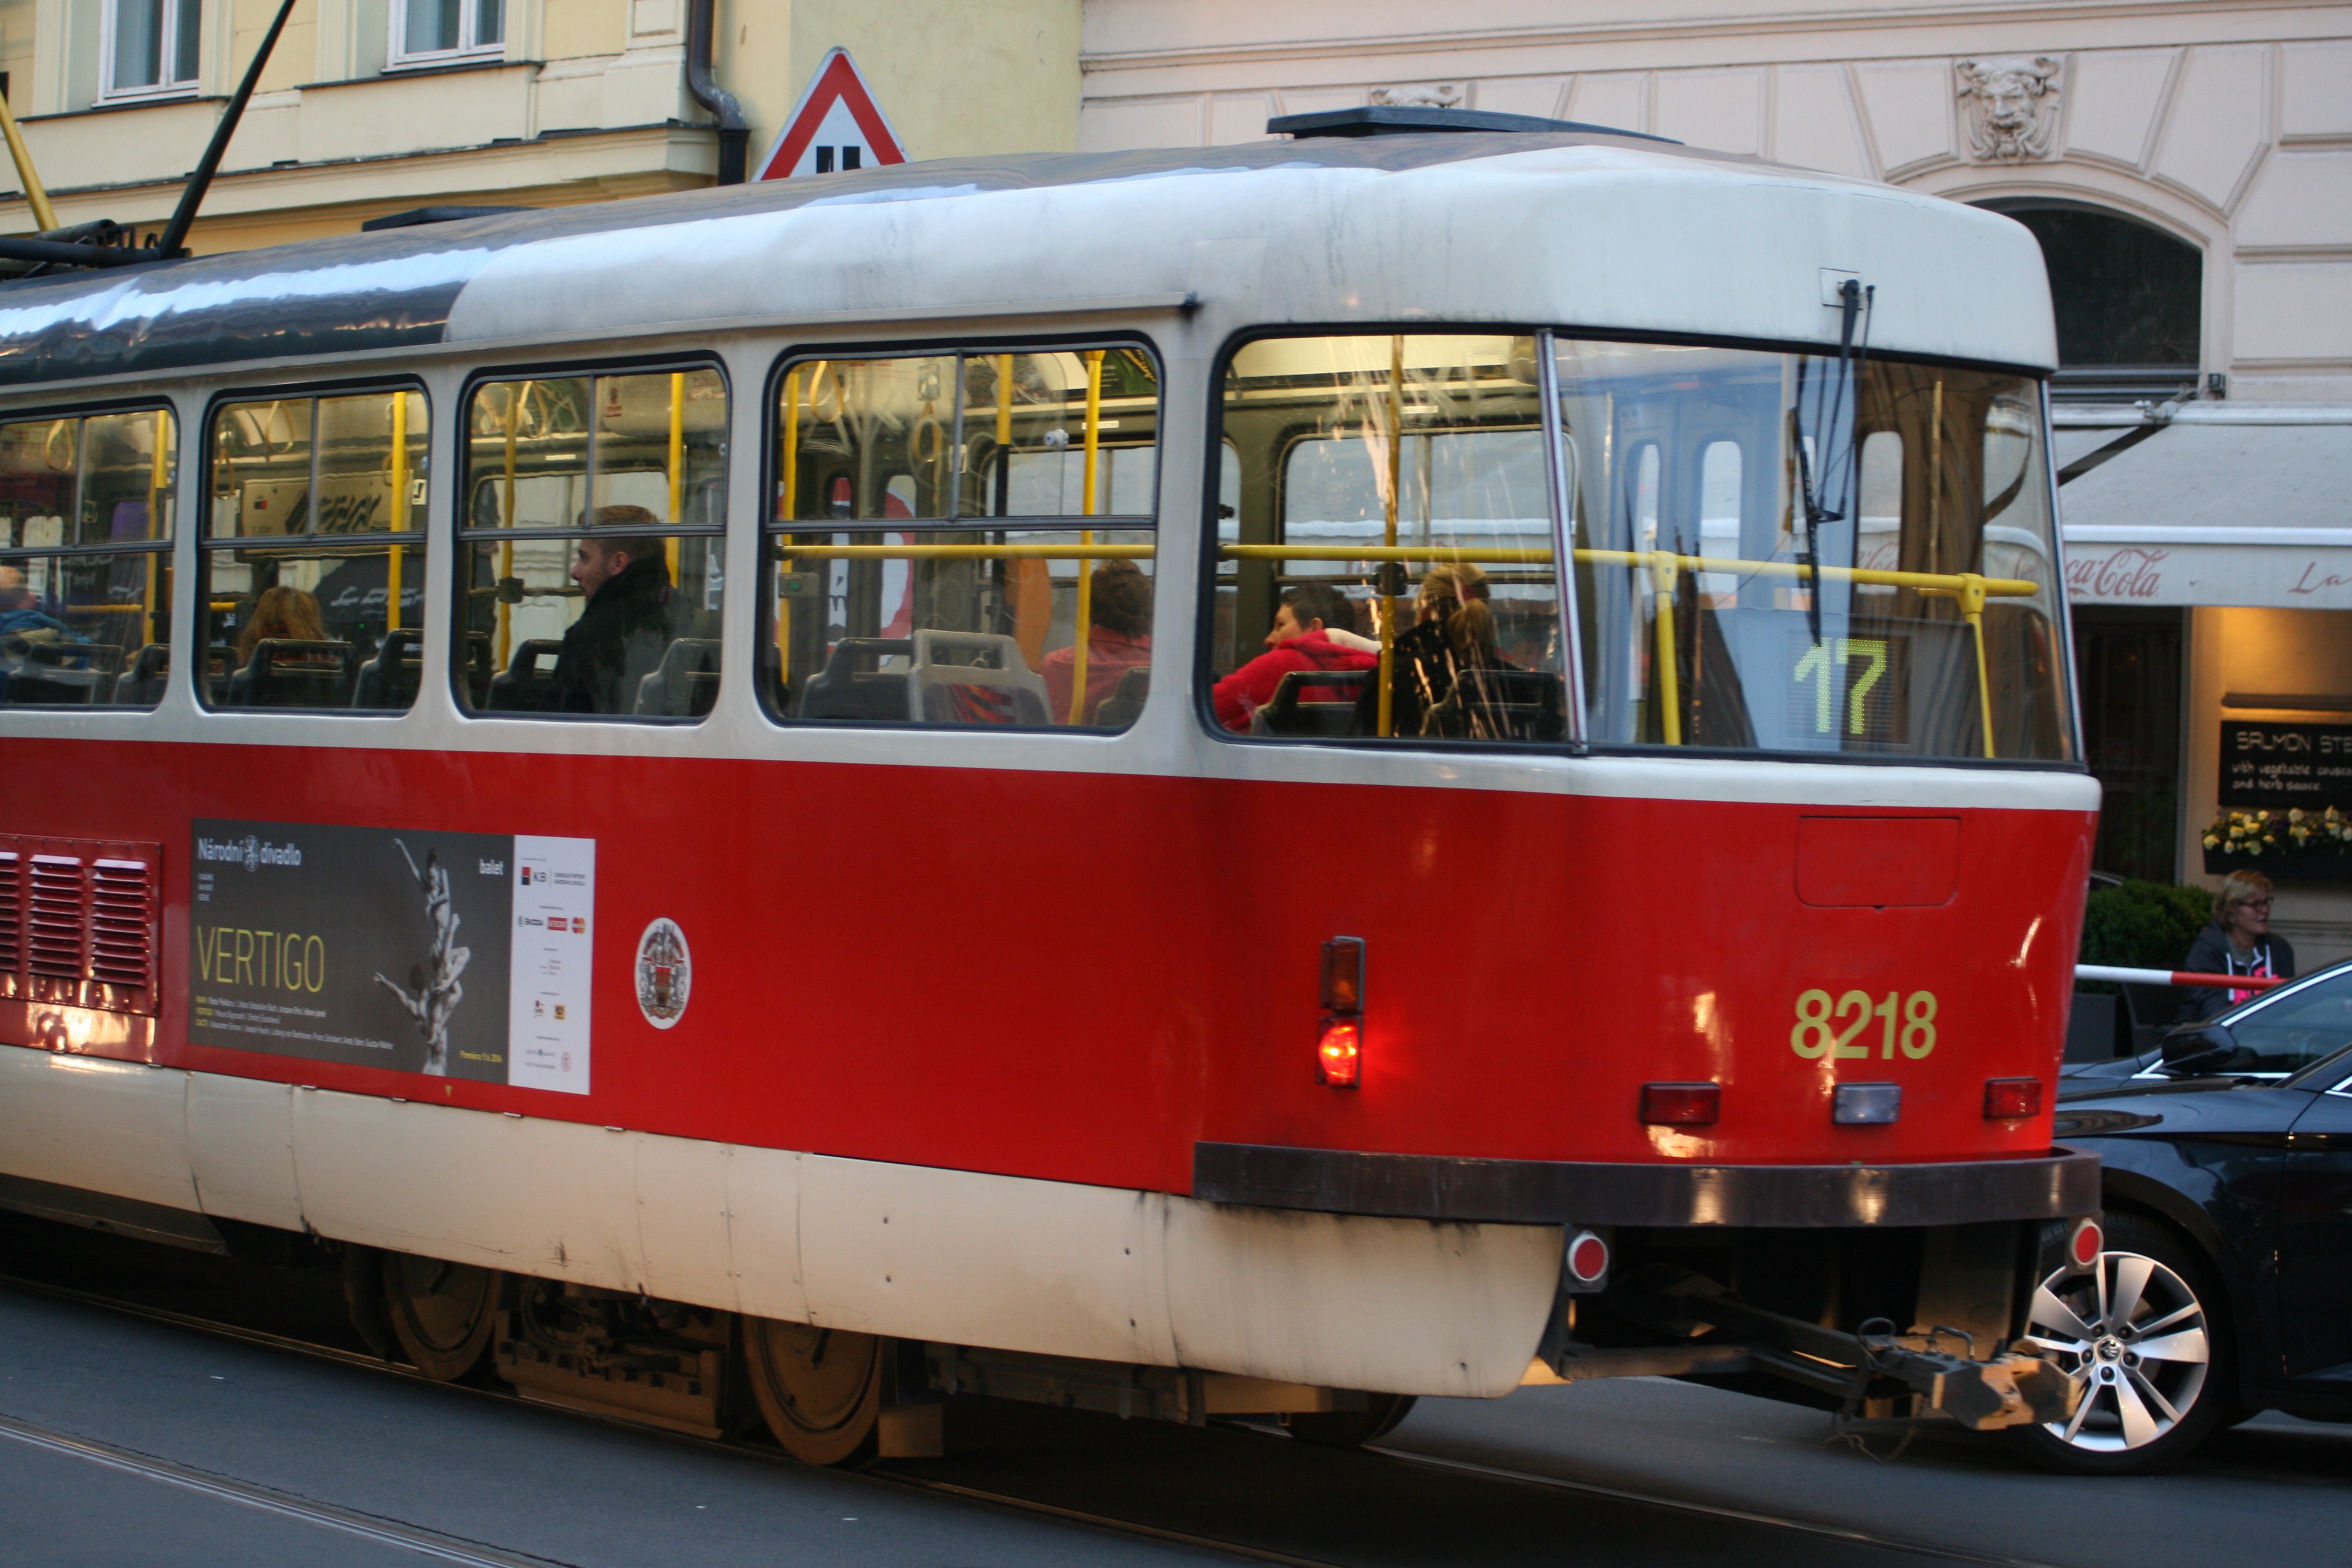
city, downtown, tram, transport, vehicle, prague, cable car, public transport, old town, capital, locomotive, historically, praha, czech republic, historical city, land vehicle, mode of transport, rolling stock, metropolitan area, railroad car, passenger car